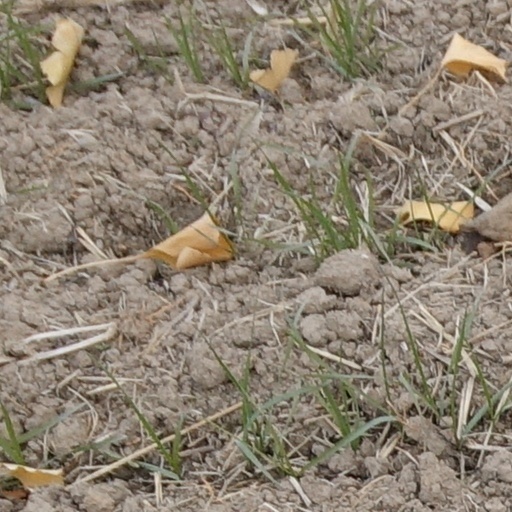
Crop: wheat